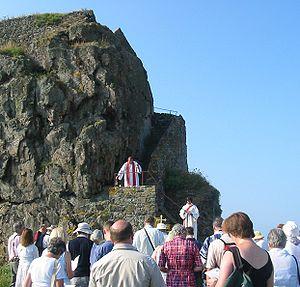
Hélier est un moine du VIᵉ siècle originaire de Tongres en Belgique qui devint ermite à Jersey et donna son nom à Saint-Hélier, principale paroisse de l’île. La fête de saint Hélier est le 16 juillet.